Clarence Richeson

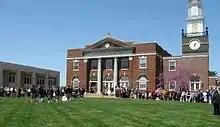
The quad at William Jewell College which Richeson attended beginning in 1899.

In 1899 he entered the William Jewell College in Liberty, Missouri. While living in Missouri, he matriculated at The Southern Baptist Seminary in Louisville, Kentucky. He was ordained as a Baptist minister at the Third Baptist Church. As a student residing in Liberty, he became preacher at the Budd Park Baptist Church in Kansas City from 1901 to 1904. The trustees wrote for his resignation after he allegedly proposed to three girls, ending what may have been his longest preaching tenure. He also preached at a mission church at Kansas City. He was expelled from college for cheating in 1905. However, an officer of the college wrote Richeson's father that "Clarence had become deranged" and they could no longer keep him as a student.